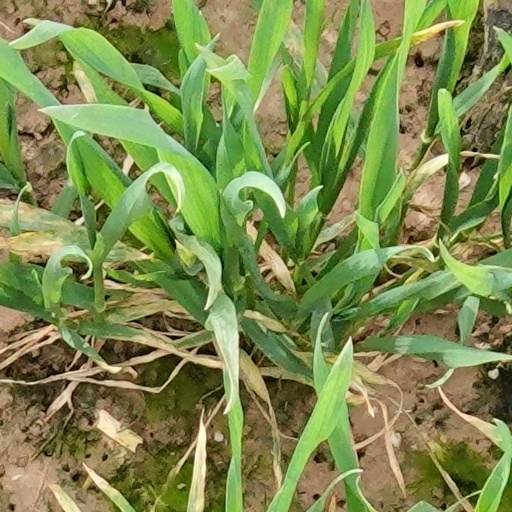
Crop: wheat